History of South India

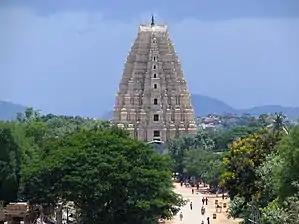
Virupaksha temple, Hampi

The early medieval period saw the rise of Muslim dynasties in peninsular India. The defeat of the Kakatiyas of Warangal by the forces of the Delhi Sultanate in 1323 CE and the defeat of the Hoysalas in 1333 CE heralded a new chapter in southern Indian history. The grand struggle of the period was between the Vijayanagara Empire with its imperial capital in Vijayanagara and the Bahmani Sultanate based in Gulbarga in present-day Karnataka. By the early 16th century, the Bahmani sultanate fragmented into five different sultanates based in Ahmednagar, Berar, Bidar, Bijapur and Golconda, together called the Deccan Sultanates.